List of bilaterian orders

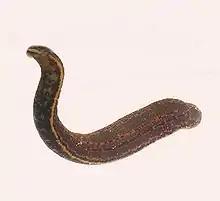
"Hirudo medicinalis". Order Arhynchobdellida

Annelid taxonomy is currently under constant revisions due to the discovery that the class Polychaeta is paraphyletic. As such, a comprehensive list of orders is likely to change depending on what is accepted as valid.